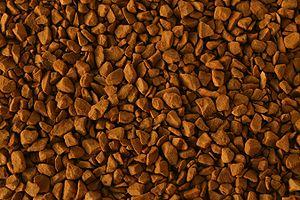
La lyophilisation, ou anciennement cryodessiccation, est la dessiccation d’un produit préalablement congelé, par sublimation. Le solvant sublimé est généralement de l’eau, mais ce peut être également un alcool.